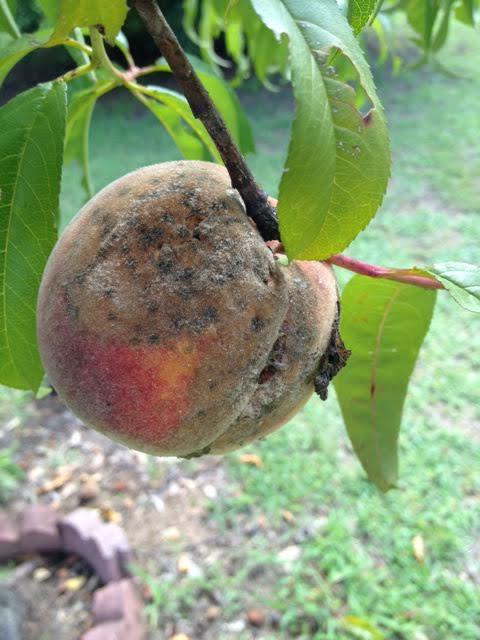
Plant: Peach
Disease: peach brown rot